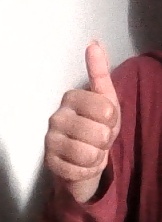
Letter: aleff